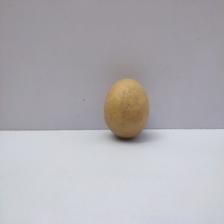
Size: Medium